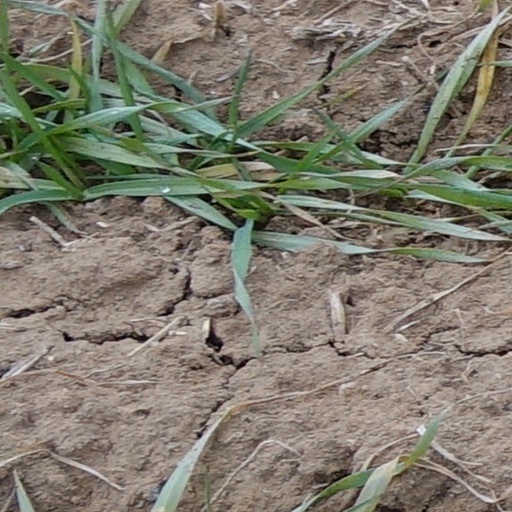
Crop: wheat